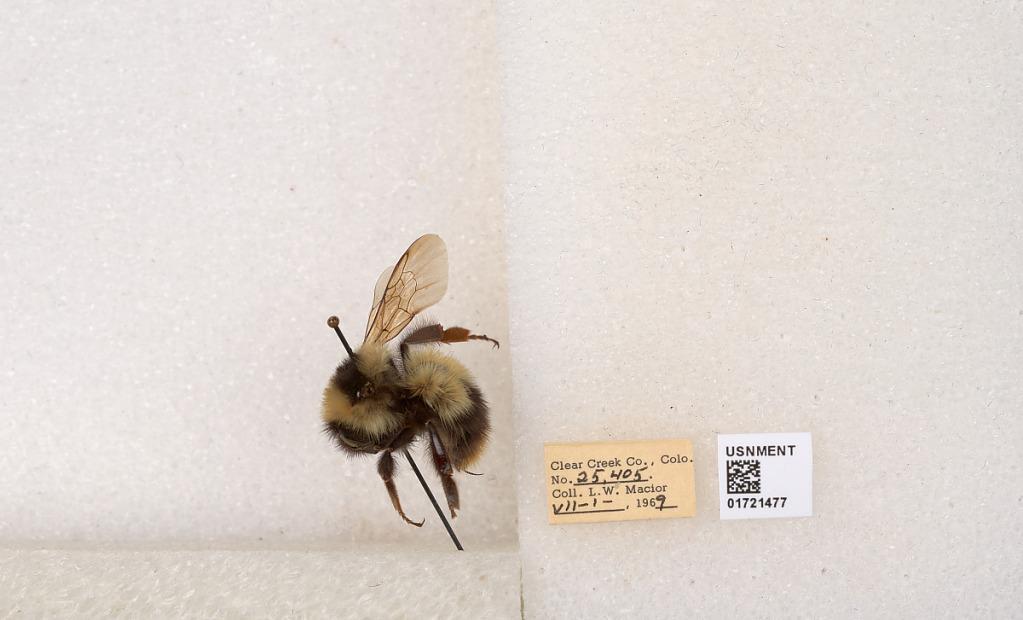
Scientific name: Bombus kirbyellus
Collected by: L. Macior
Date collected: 1969-7-1
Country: United States
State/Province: Colorado
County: Clear Creek
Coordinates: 39.6891, -105.644